Snowdon Mountain Railway

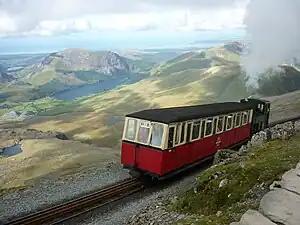
Train approaching the summit. It wears the SMR's current crimson-and-cream livery.

None of the contemporary reports on the railway refer to liveries but in coloured picture postcards and lantern slides the locomotives appear to be black. Red lining was introduced in 1933. On the back of a photograph of No 2 taken in 1942, the photographer noted that it was painted green; and colour transparencies taken in the 1950s show them in dark green. A lighter pea green was introduced in 1960. From 1995 until 2000 they were painted in a variety of colours according to crew preference. From 2000 a standard green livery was adopted.